Michoacán

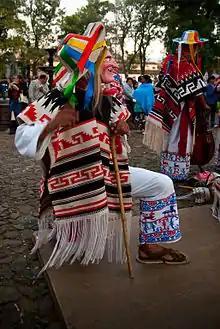
"Danza de los Viejitos" (Traditional folk dance of the Purépecha)

The state contains more than of federal, state and local roads. Major highways in the state include Federal Highway 15 and the Morelia-Pátzcuaro highway. Intercity and interstate buses provide connections to places within the state and the rest of Mexico. About 91% of these bus lines are second class while just under nine percent are first class. Most rail lines are limited to the north and center of the state, providing freight service to Mexico City and Guadalajara. The state's main port is the city of Lázaro Cárdenas which contains of dock space. The dock is used mostly for the shipping of minerals and grains. There are two major international airports, Morelia International Airport and Uruapan International Airport. Smaller facilities exist in Zamora and Lázaro Cárdenas. The state has abundant hydroelectrical production due to dams on the Balsas River, the Lerma River and the Tepalcatepec River.